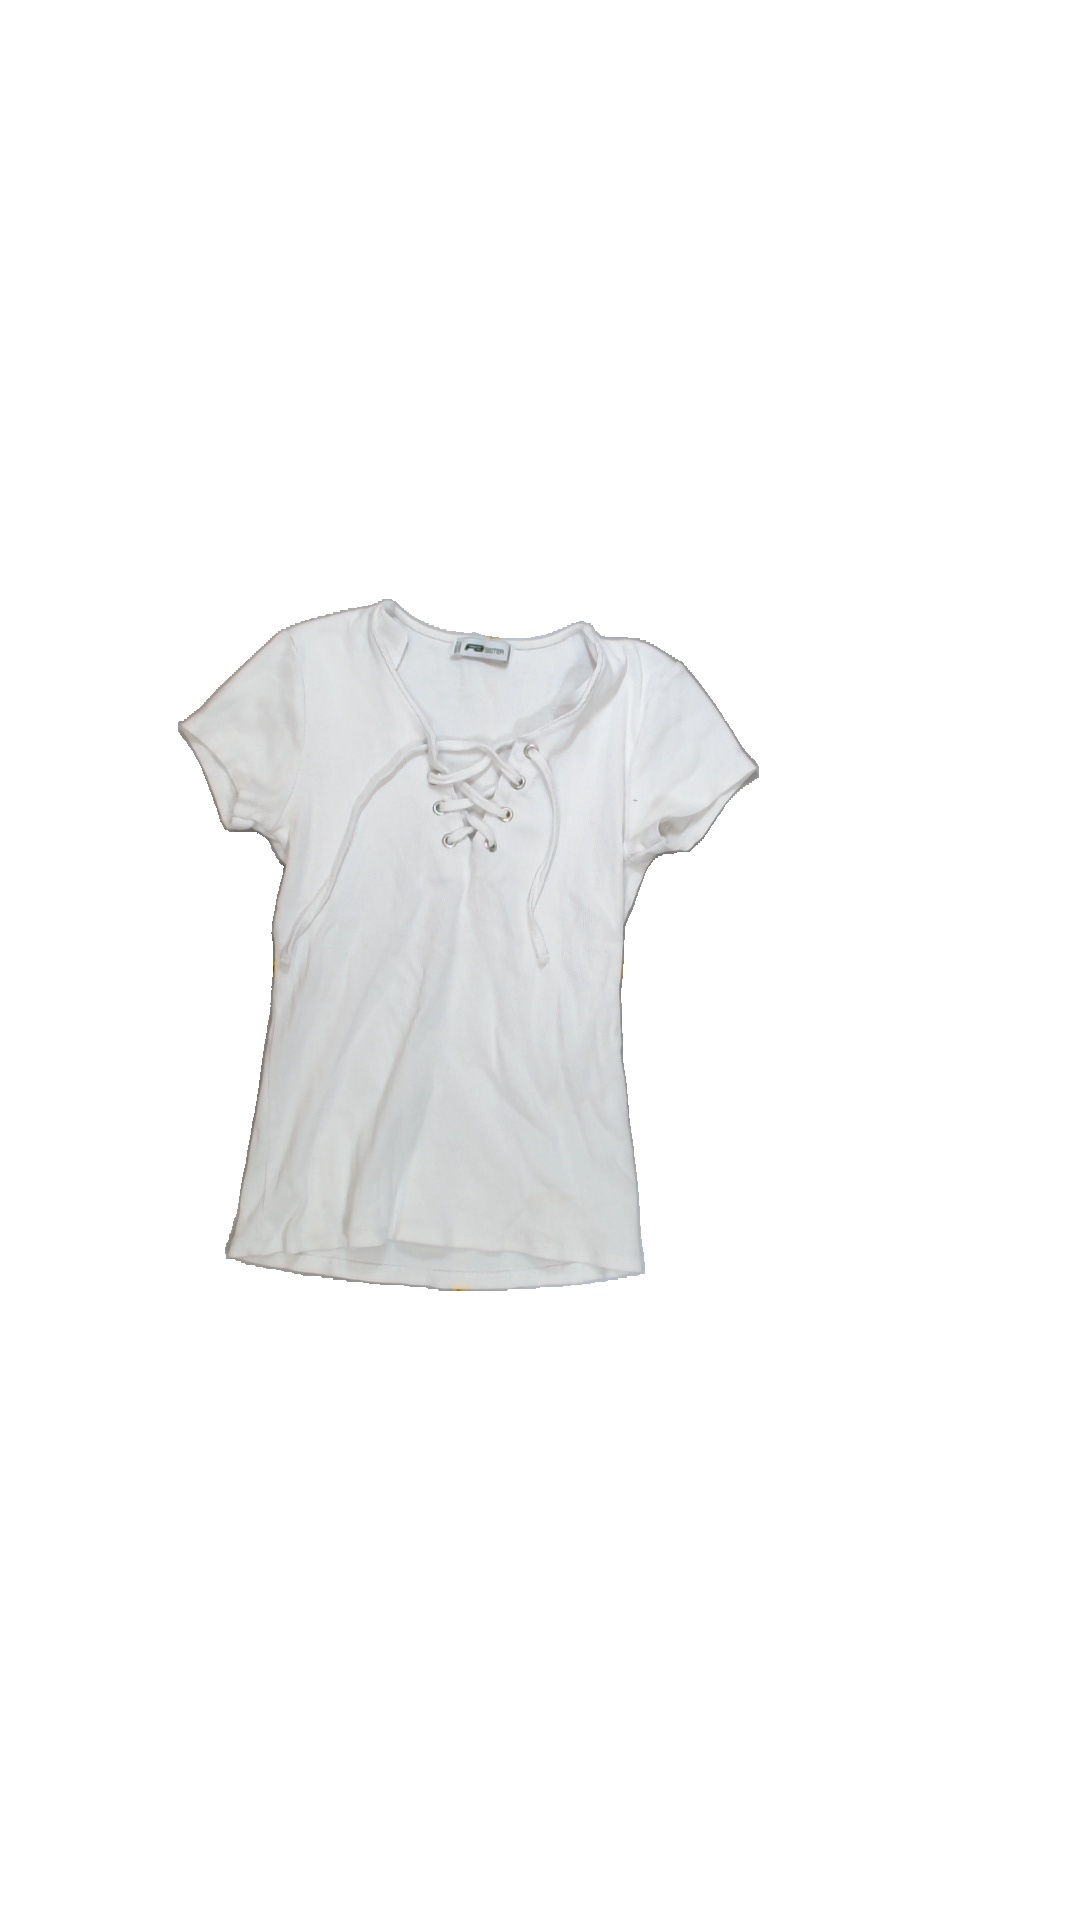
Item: Blouse (Ladies)
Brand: Fbsisters (new Yorker)
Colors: White
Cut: Tight, V-collar
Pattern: Plain
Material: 100%cotton
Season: All
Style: No trend
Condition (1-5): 3
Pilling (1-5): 5
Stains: Yes
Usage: Export
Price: <50